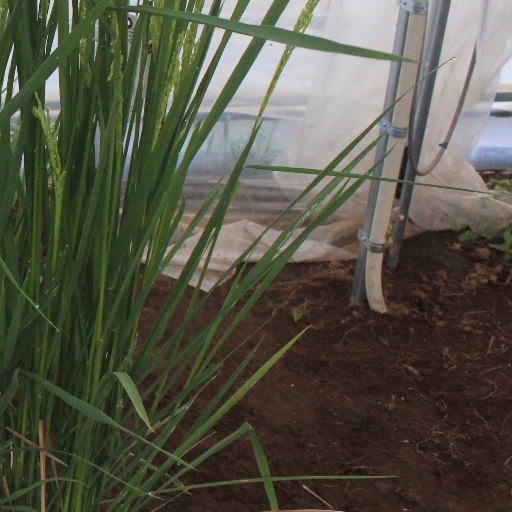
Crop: rice